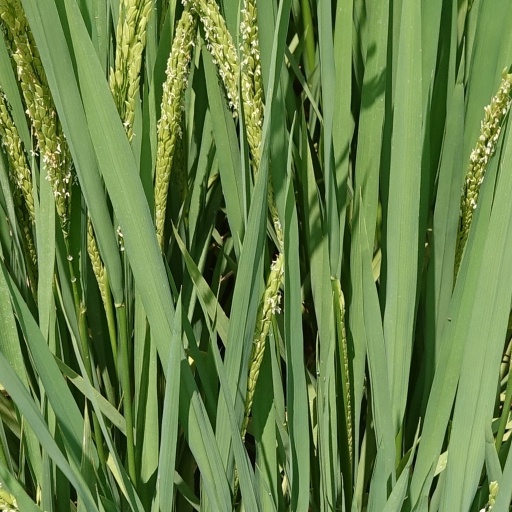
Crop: rice